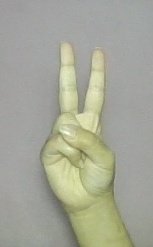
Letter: taa